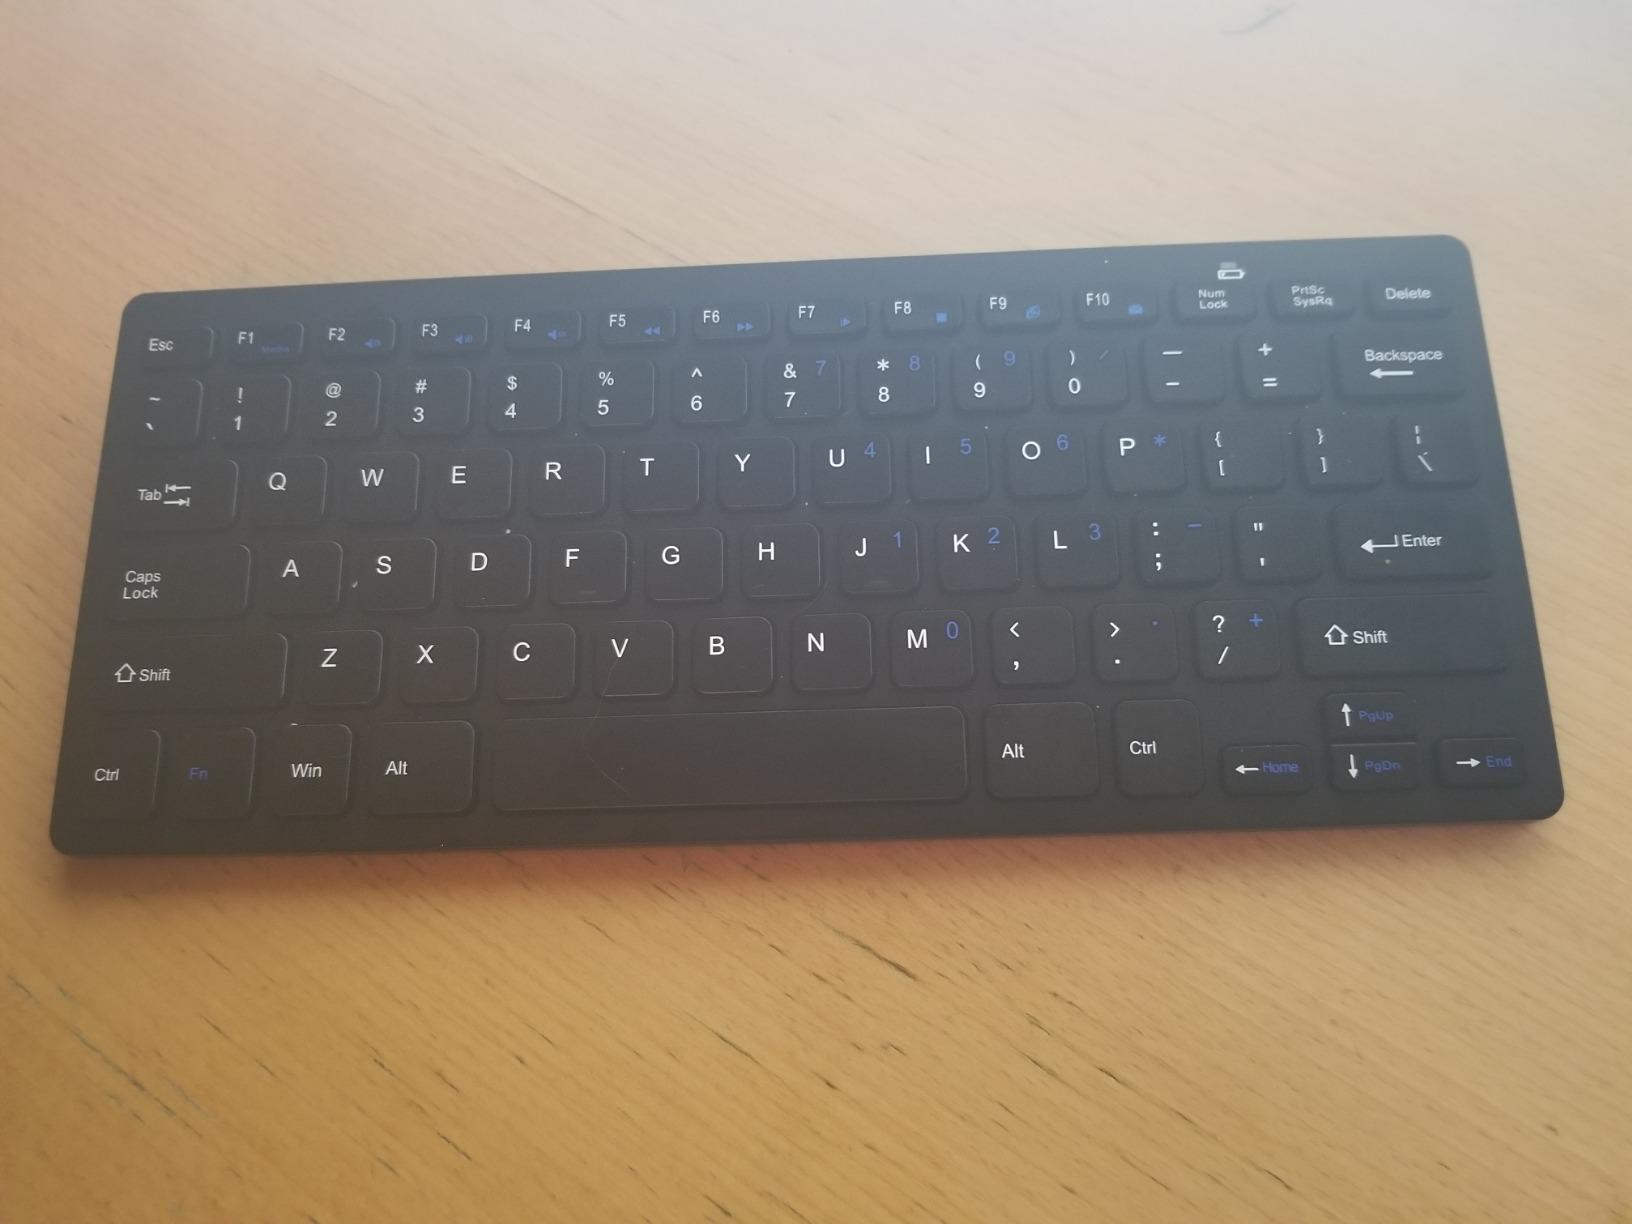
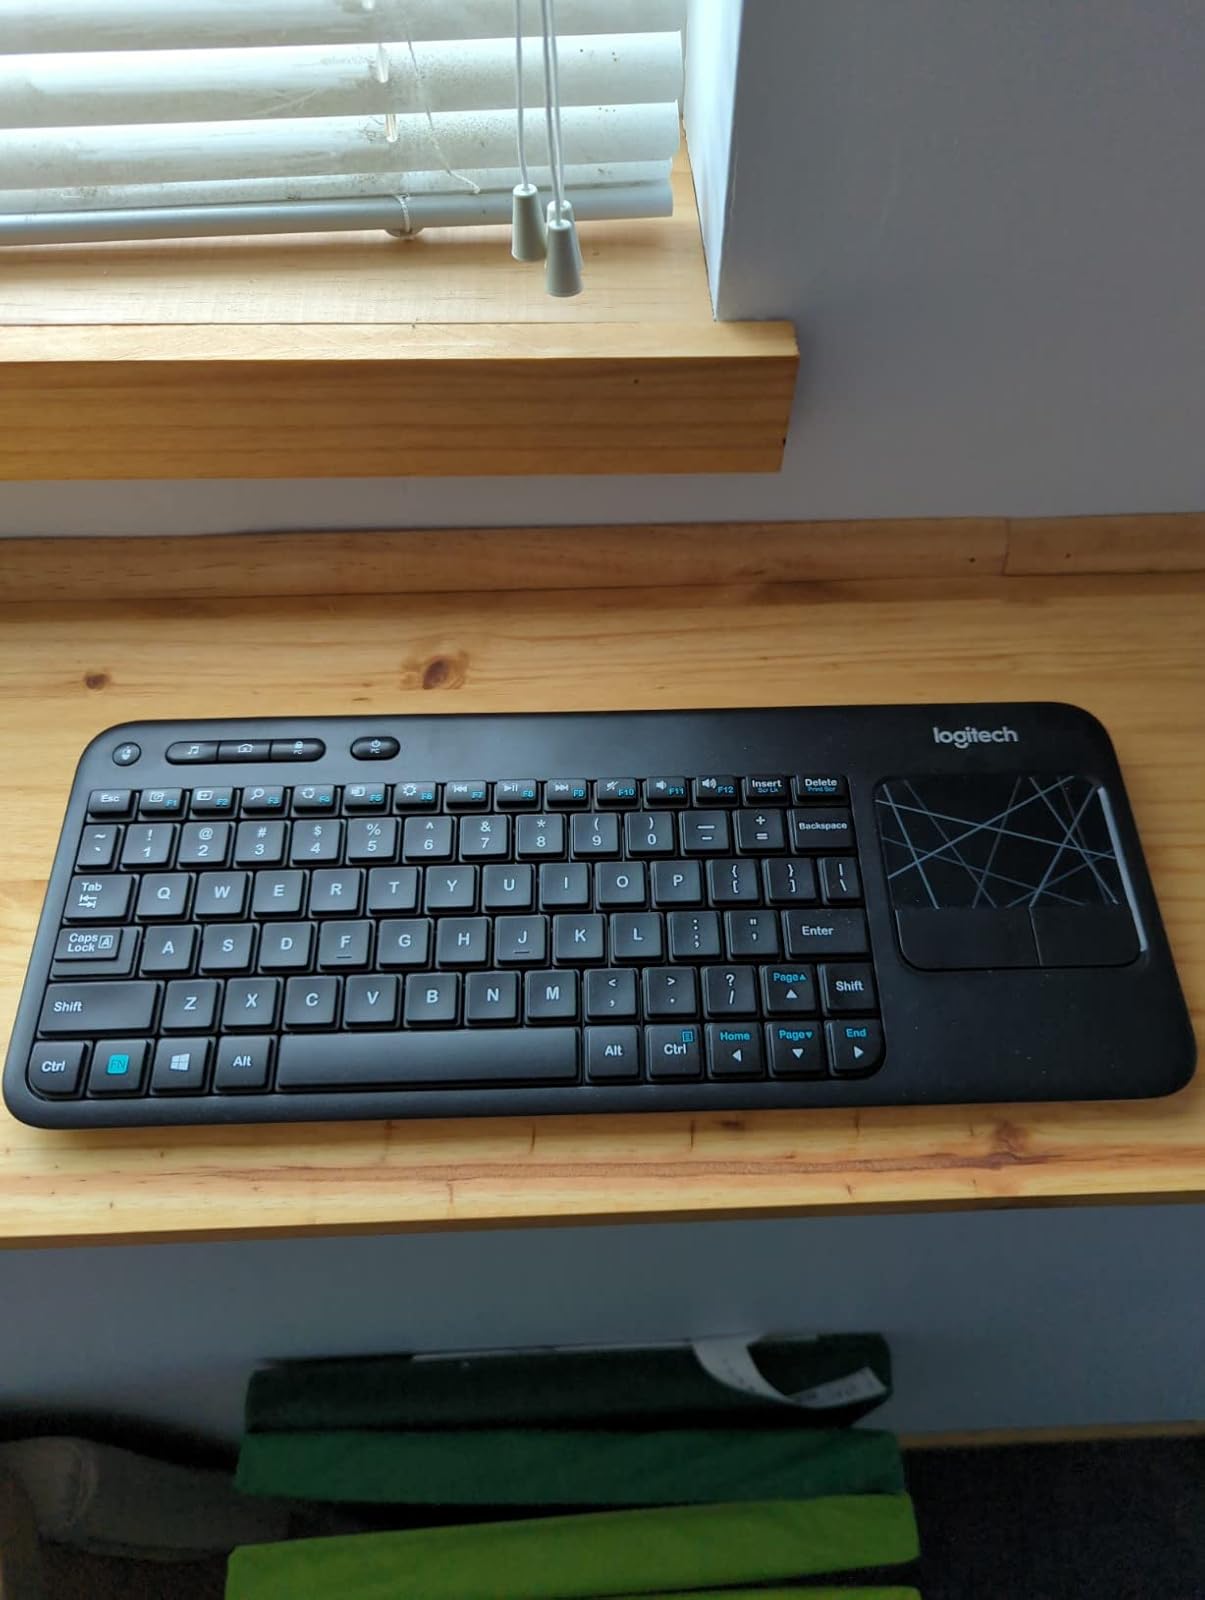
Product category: keyboard
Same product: no